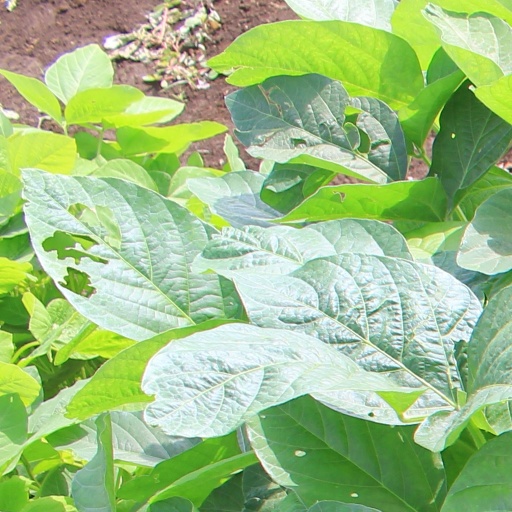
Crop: soybean